Digital pathology

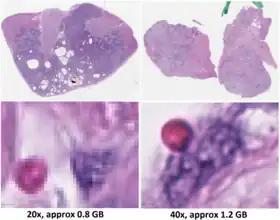
Whole slide image quality comparison, with a slide scanned with a 20x objective and about 0.8 gigabytes (GB) in size to the left, and a 40x objective and approximately 1.2 GB in size to the right. Each image shows a red blood cell.

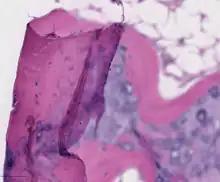
Bone tissue is particularly prone to folding artifacts. In this micrograph, the automatic camera is focused on a fold (left in image), resulting in defocus aberration (blur) of the surrounding tissue (right in image).

Digital slides are created from glass slides using specialized scanning machines. All high quality scans must be free of dust, scratches, and other obstructions. There are two common methods for digital slide scanning, tile-based scanning and line-based scanning. Both technologies use an integrated camera and a motorized stage to move the slide around while parts of the tissue are imaged. Tile scanners capture square field-of-view images covering the entire tissue area on the slide, while line-scanners capture images of the tissue in long, uninterrupted stripes rather than tiles. In both cases, software associated with the scanner stitch the tiles or lines together into a single, seamless image.